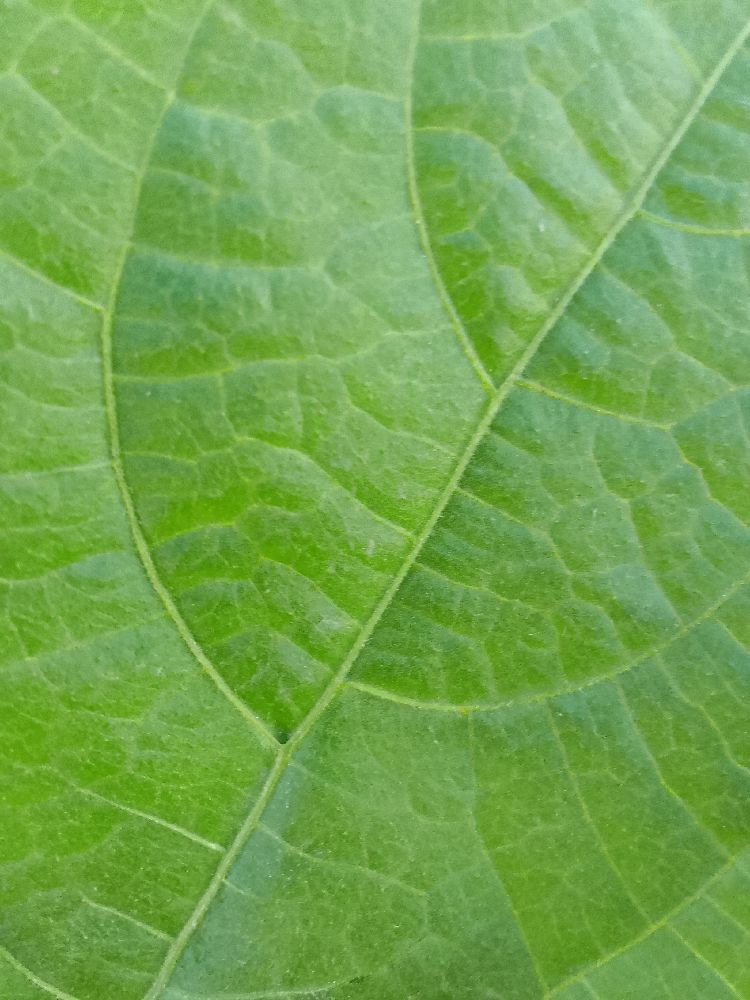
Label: healthy